Domènec Batet

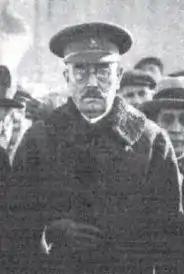
Domingo Batet photographed in 1931

Domènec Batet i Mestres (August 30, 1872 – February 18, 1937) was a Spanish military man who became general of the Spanish Army.